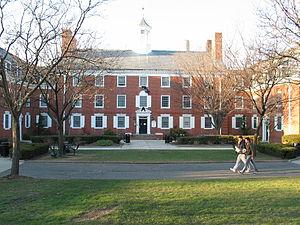
L'université Rutgers ou Rutgers, l'université de l'État du New Jersey est la plus importante université de l'État du New Jersey et l'une des plus importantes universités d'État américaines. Elle est située sur trois campus : le premier à New Brunswick et township de Piscataway, les autres dans les villes de Newark et Camden.